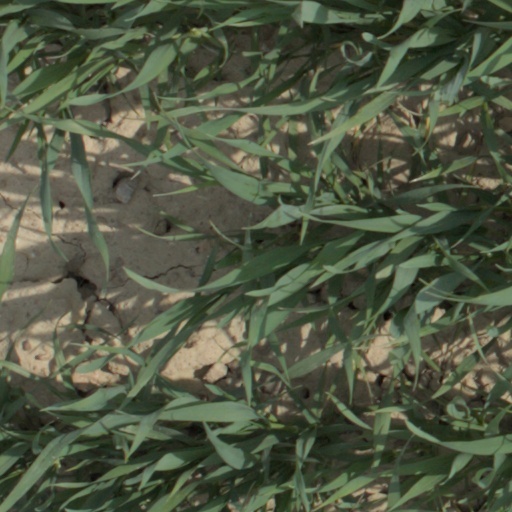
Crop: wheat